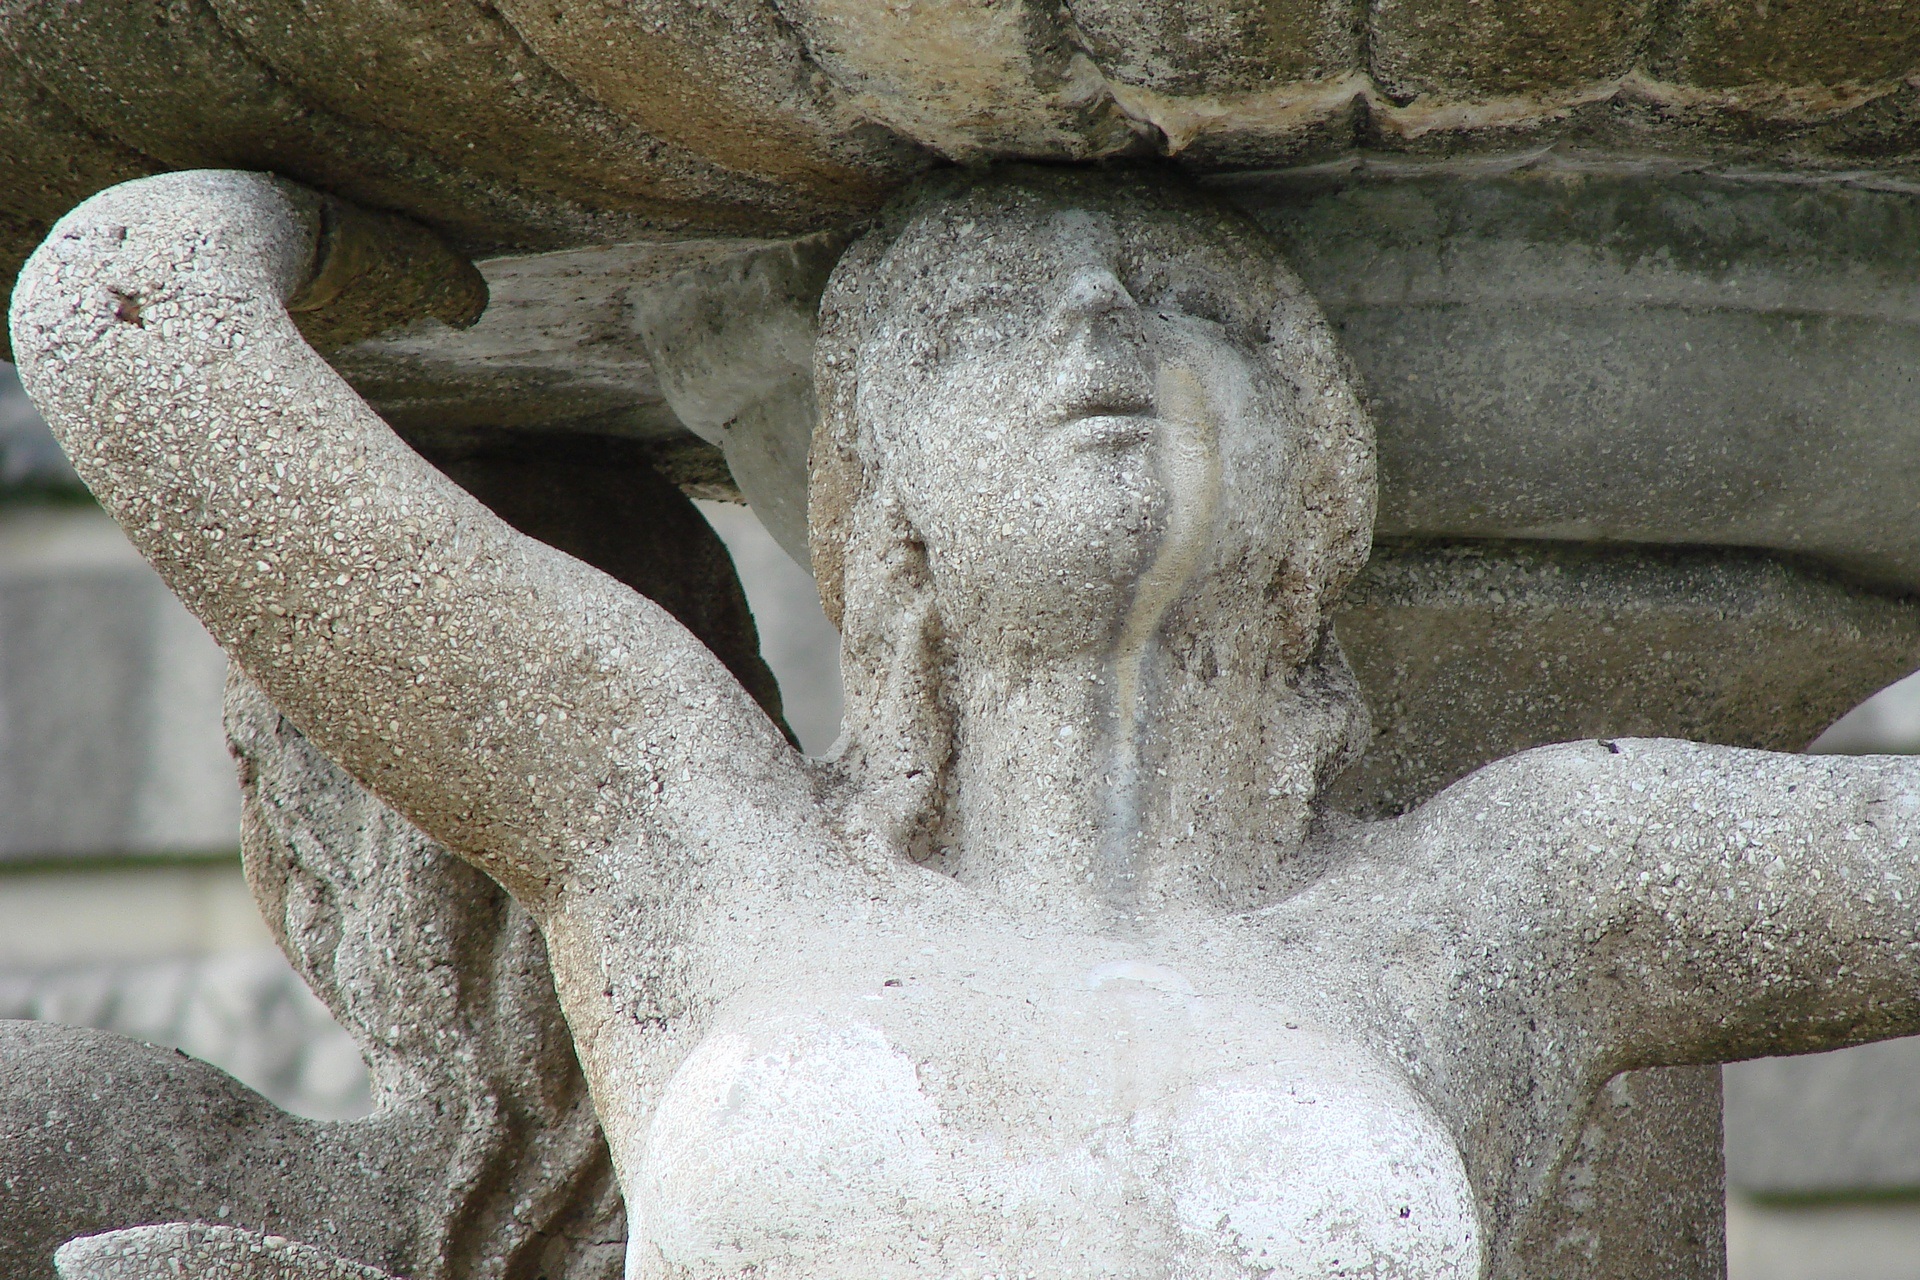
architecture, woman, old, sandstone, monument, statue, sculpture, art, temple, fountain, culture, carving, decorations, mermaid, stone carving, ancient history